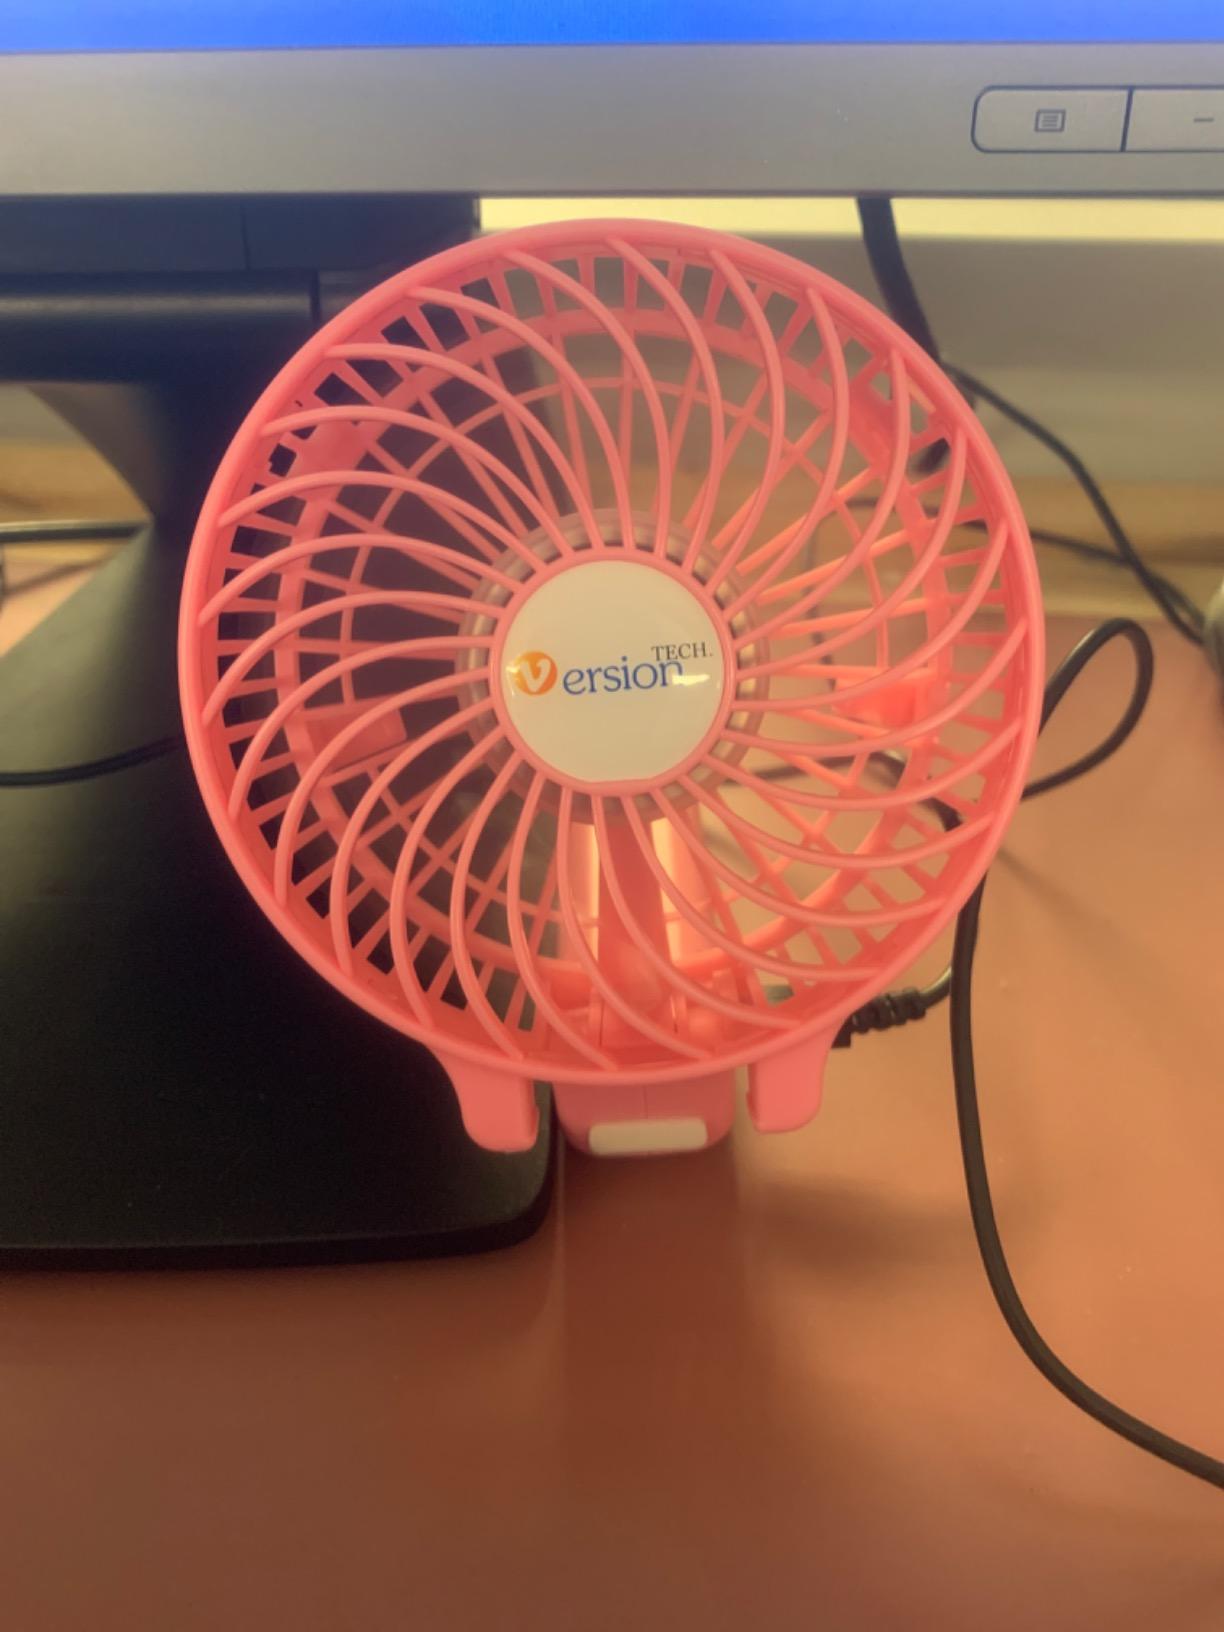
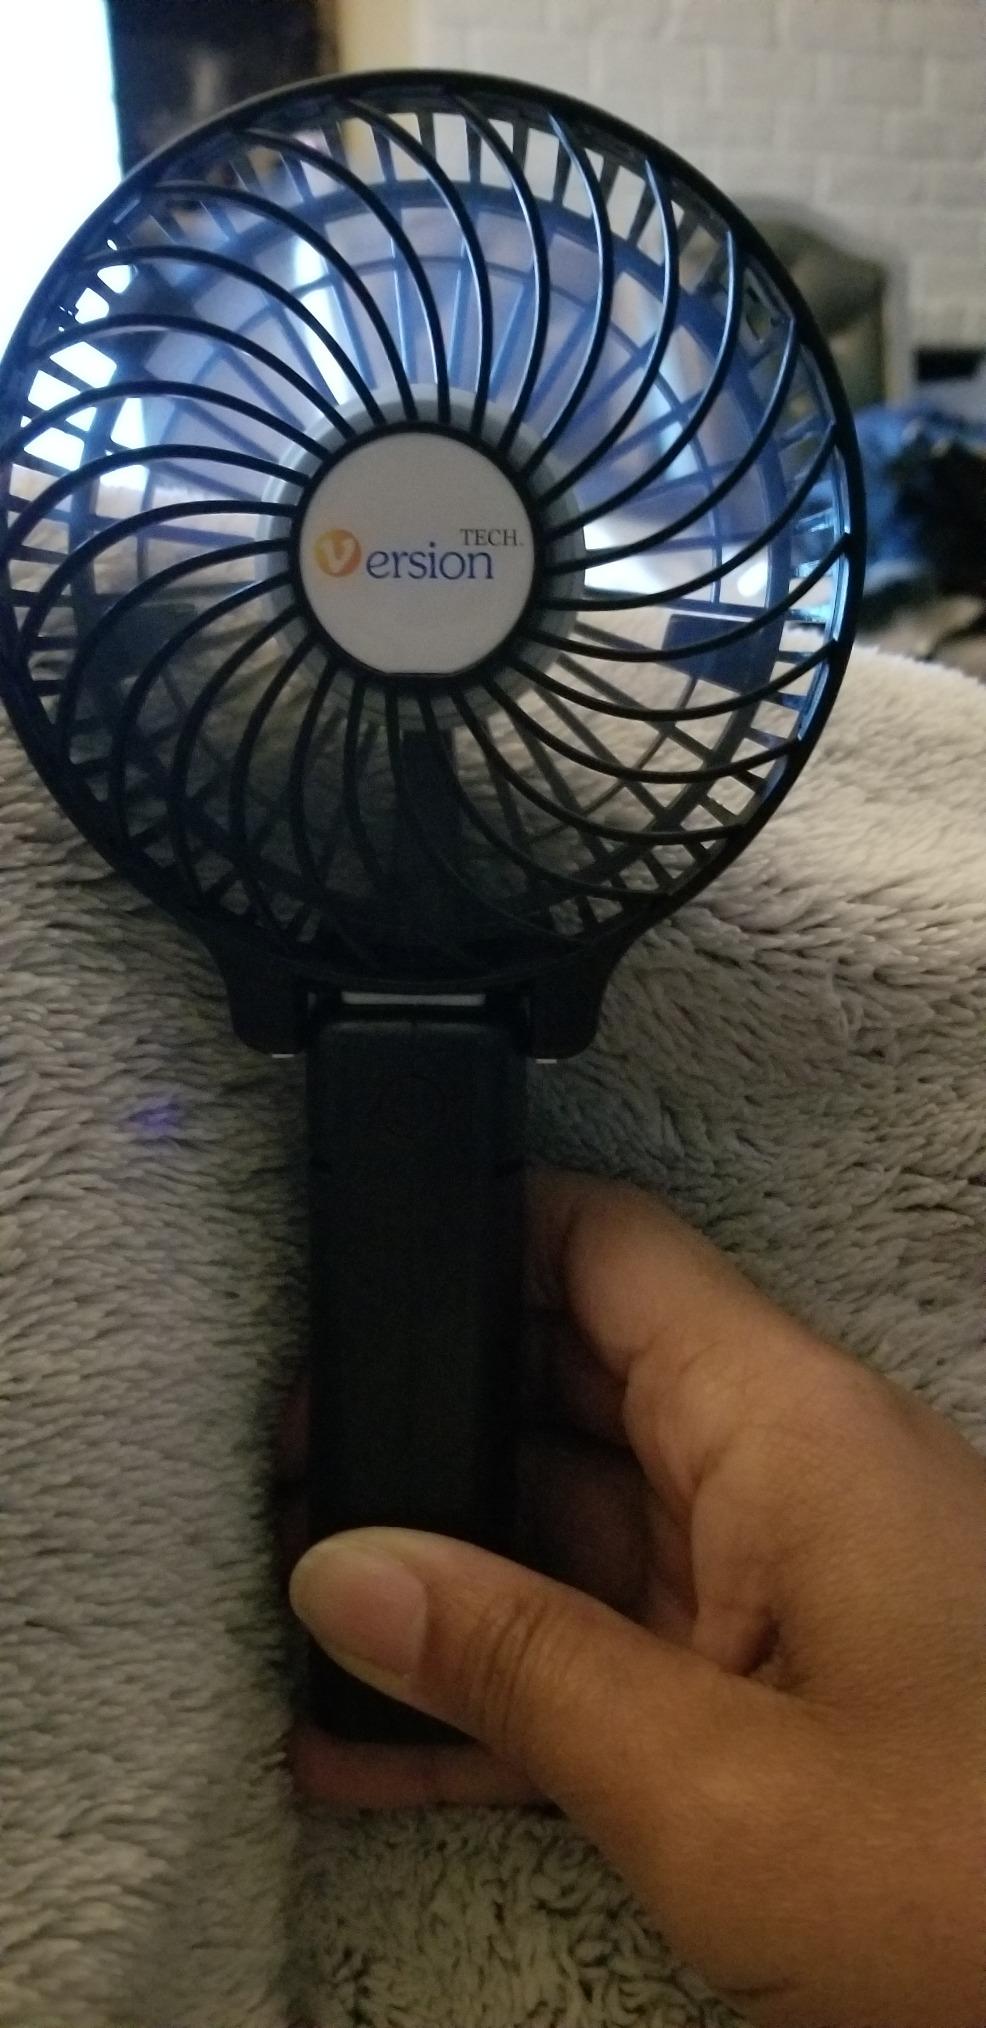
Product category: fan
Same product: no